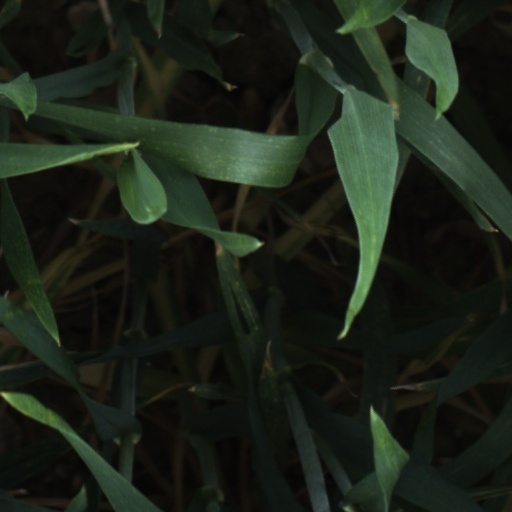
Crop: wheat